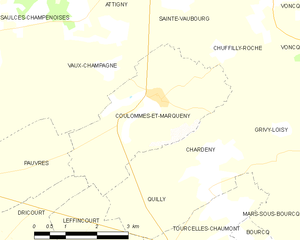
Carte des communes françaises: Coulommes-et-Marqueny